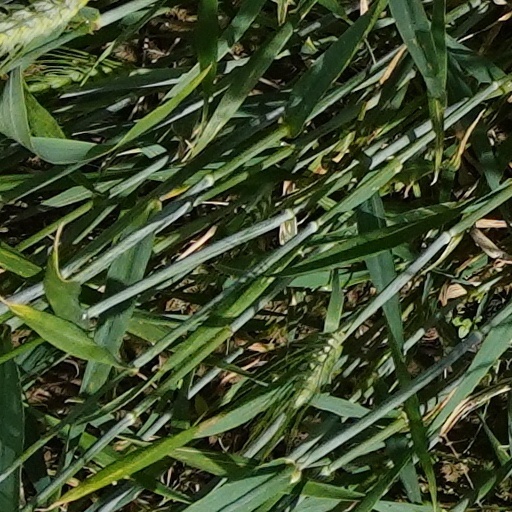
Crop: wheat